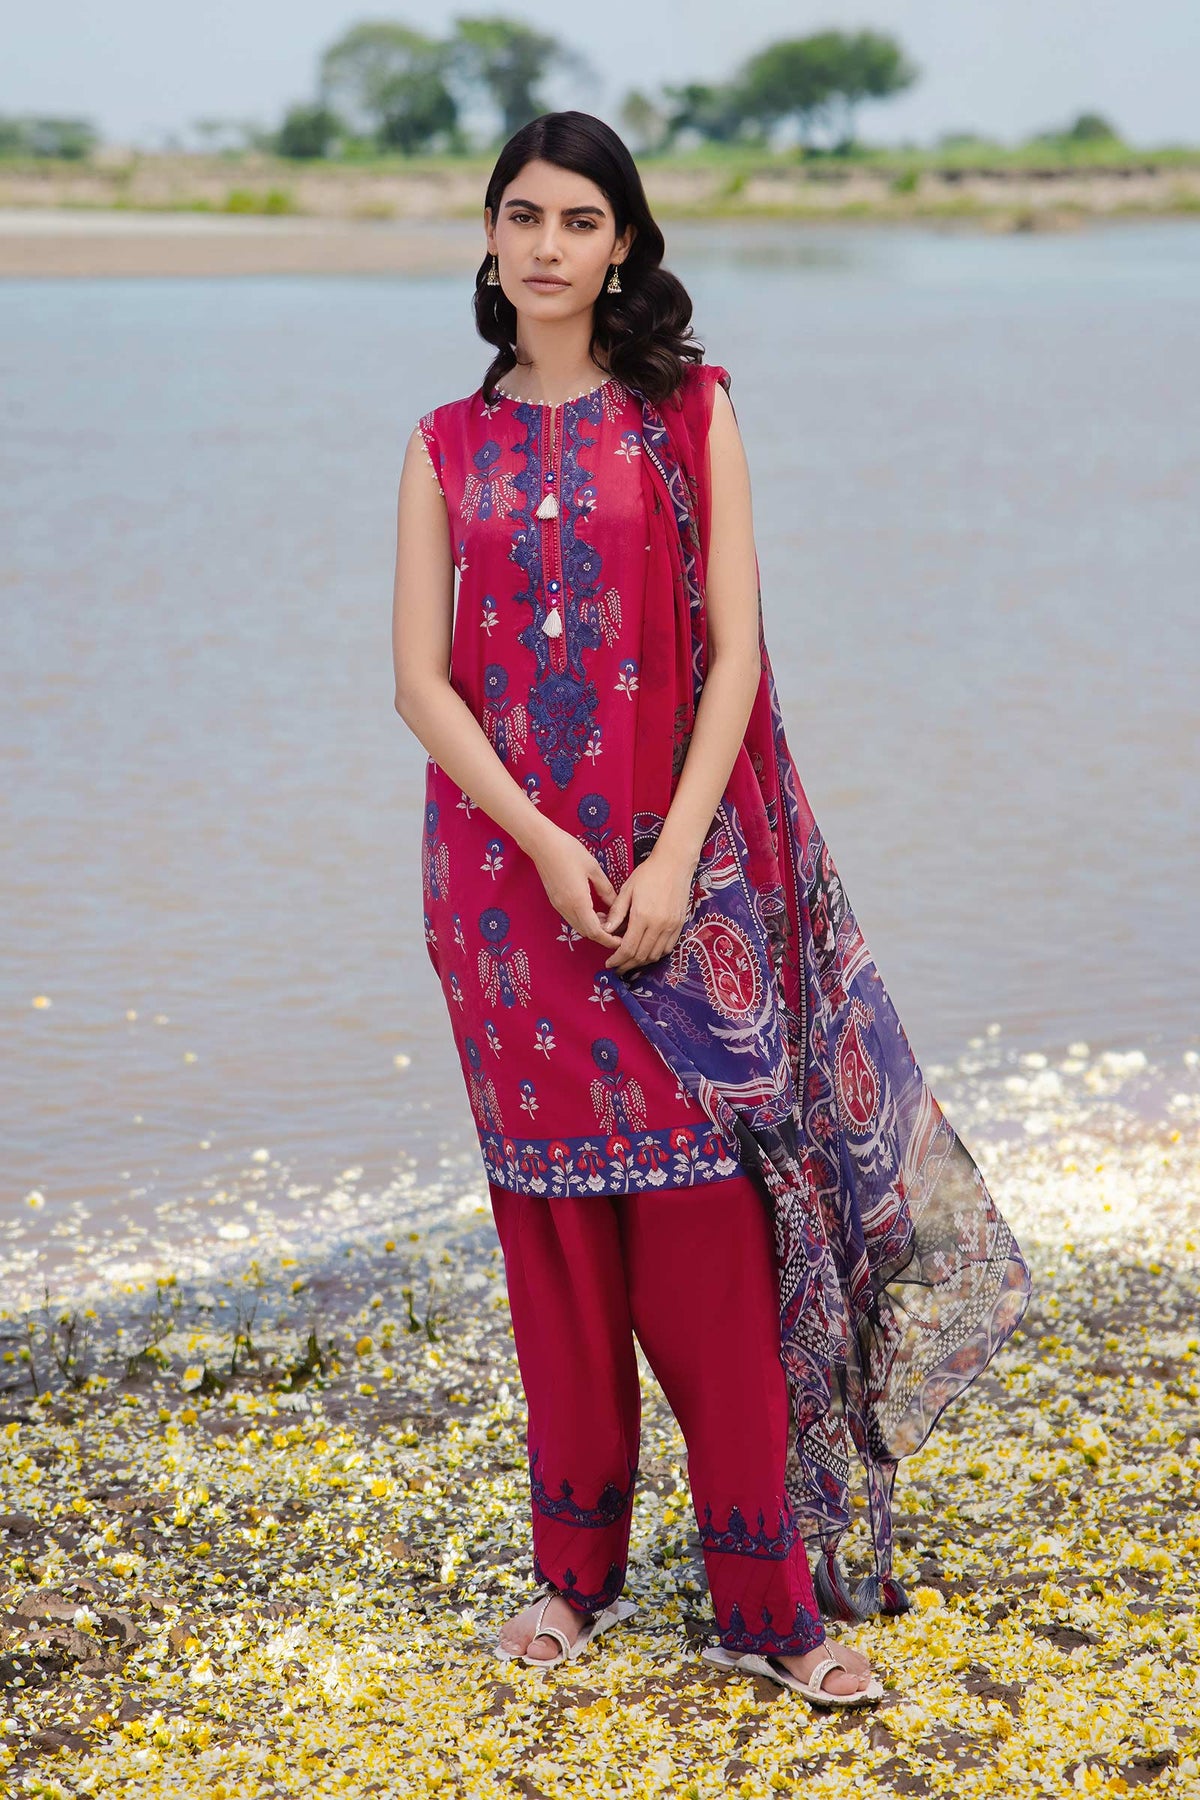
red karigari lawn suit